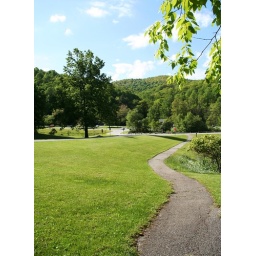
A vertical landscape shot of the path and road that goes to the lodge and lake at the Peaks of Otter in Virginia